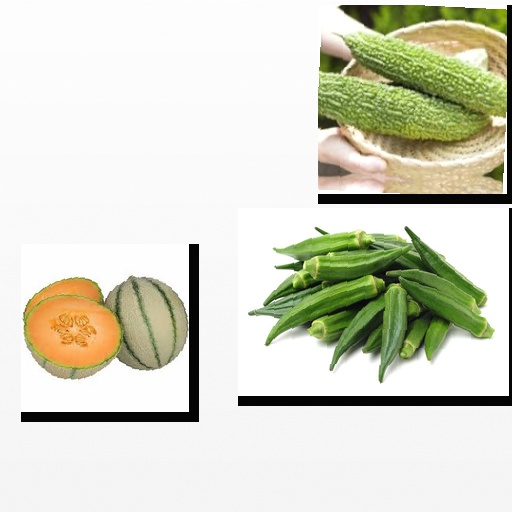
Food items: cantaloupe, bitter_gourd, okra